Carme Ruscalleda

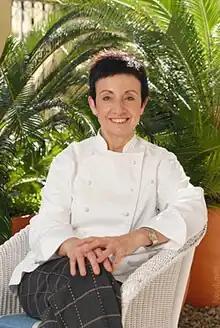
Carme Ruscalleda

Carme Ruscalleda i Serra (born in 1952) is the renowned Spanish chef of the restaurant Sant Pau in Sant Pol de Mar, near Barcelona, Catalonia, Spain. She also owns and manages the restaurant Sant Pau de Tòquio in Japan.